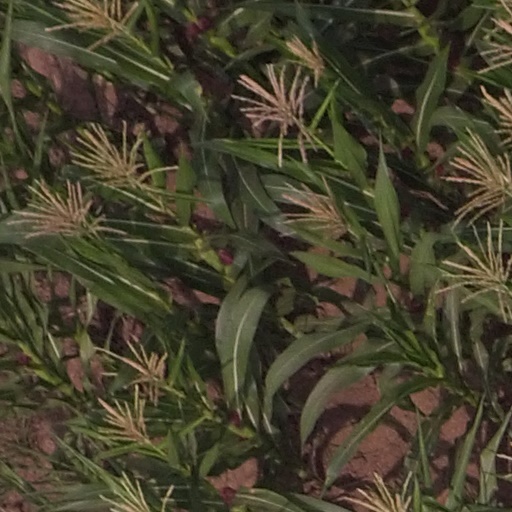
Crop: maize; corn